American Civil Liberties Union

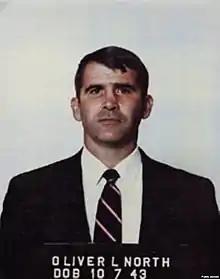
The ACLU defended Oliver North in 1990, arguing that his conviction was tainted by coerced testimony.

The ACLU supported "The New York Times" in its 1971 suit against the government, requesting permission to publish the Pentagon Papers. The court upheld the "Times" and ACLU in the "New York Times Co. v. United States" ruling, which held that the government could not preemptively prohibit the publication of classified information and had to wait until after it was published to take action.